Christmas in the Philippines

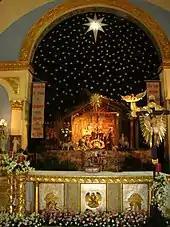
A "Belén" set up in the altar of the Candon Church with a parol above it

Christmas Day in the Philippines is primarily a family affair. The "Misa de Gallo" is celebrated on December 25 and is usually one of several Masses that all family members (including non-churchgoers) are present and is often celebrated between 10 pm and midnight, a schedule preferred by many Filipinos who stay up late on Christmas Eve for the night-long celebration of the "Noche Buena". Fireworks and most merrymaking devices are sometimes used at the start of Christmas.